Stephan Keller

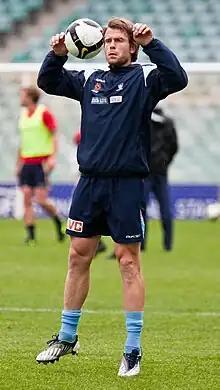
Keller in 2009

Stephan Keller (born 31 May 1979) is a Swiss football manager and a former player.